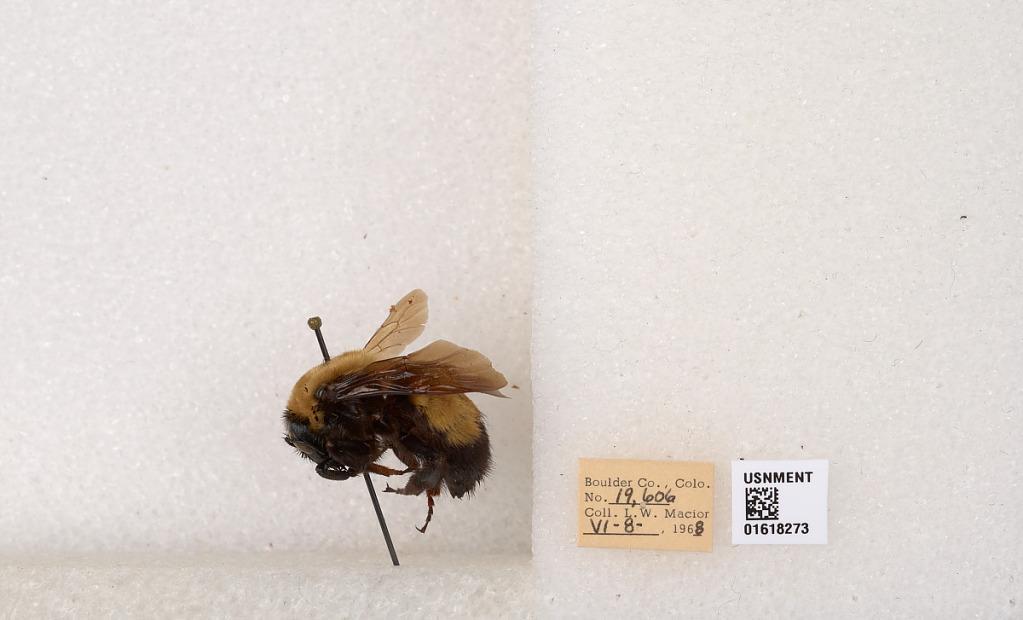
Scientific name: Bombus (Bombus) nevadensis Cresson
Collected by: L. Macior
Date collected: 1968-6-8
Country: United States
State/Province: Colorado
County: Boulder
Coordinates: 40.0925, -105.358